John Lewis (Virginia colonist)

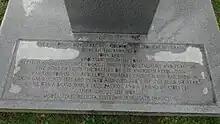
Inscription at the base of the John Lewis Memorial.

Lewis wrote his will on 28 November 1761, and died at age 84 on 1 February, 1762. He is buried on what was, at the time, his Bellefonte estate outside Staunton, near the Regional Wastewater Treatment Plant. His grave marker is inscribed with these words: